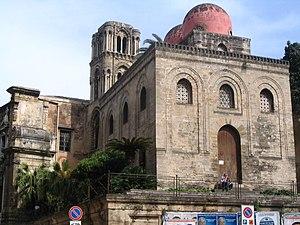
San Cataldo et clocher de la La Martorana - Palerme